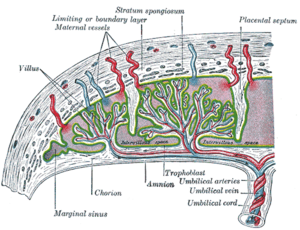
Moderkage
Skematisk tegning af placenta.
Moderkagen udvikles fra det befrugtede ægs cytotrofoblast og tilhørende syncytiotrofoblast. Cytotrofoblast og syncytiotrofoblast vokser ned i livmodervæggen og danner store blærer, der fyldes med blod, efterhånden som ægget udvikles til det primitive embryo. Blodet i placentas kamre står i forbindelse med blodet i embryoet. Fra livmodervæggen vokser moderens blodkar ind i placenta, og lægger sig tæt op af embryoets kar uden at der kommer direkte kontakt imellem dem – mor og barn deler ikke blod – den tætte kontakt mellem karrene fører til, at der kan udveksles stoffer mellem de to blodsystemer, ilt og næring vandrer fra moderens blod til fostrets, og affaldsstoffer diffunderer den modsatte vej.